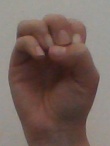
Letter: ha